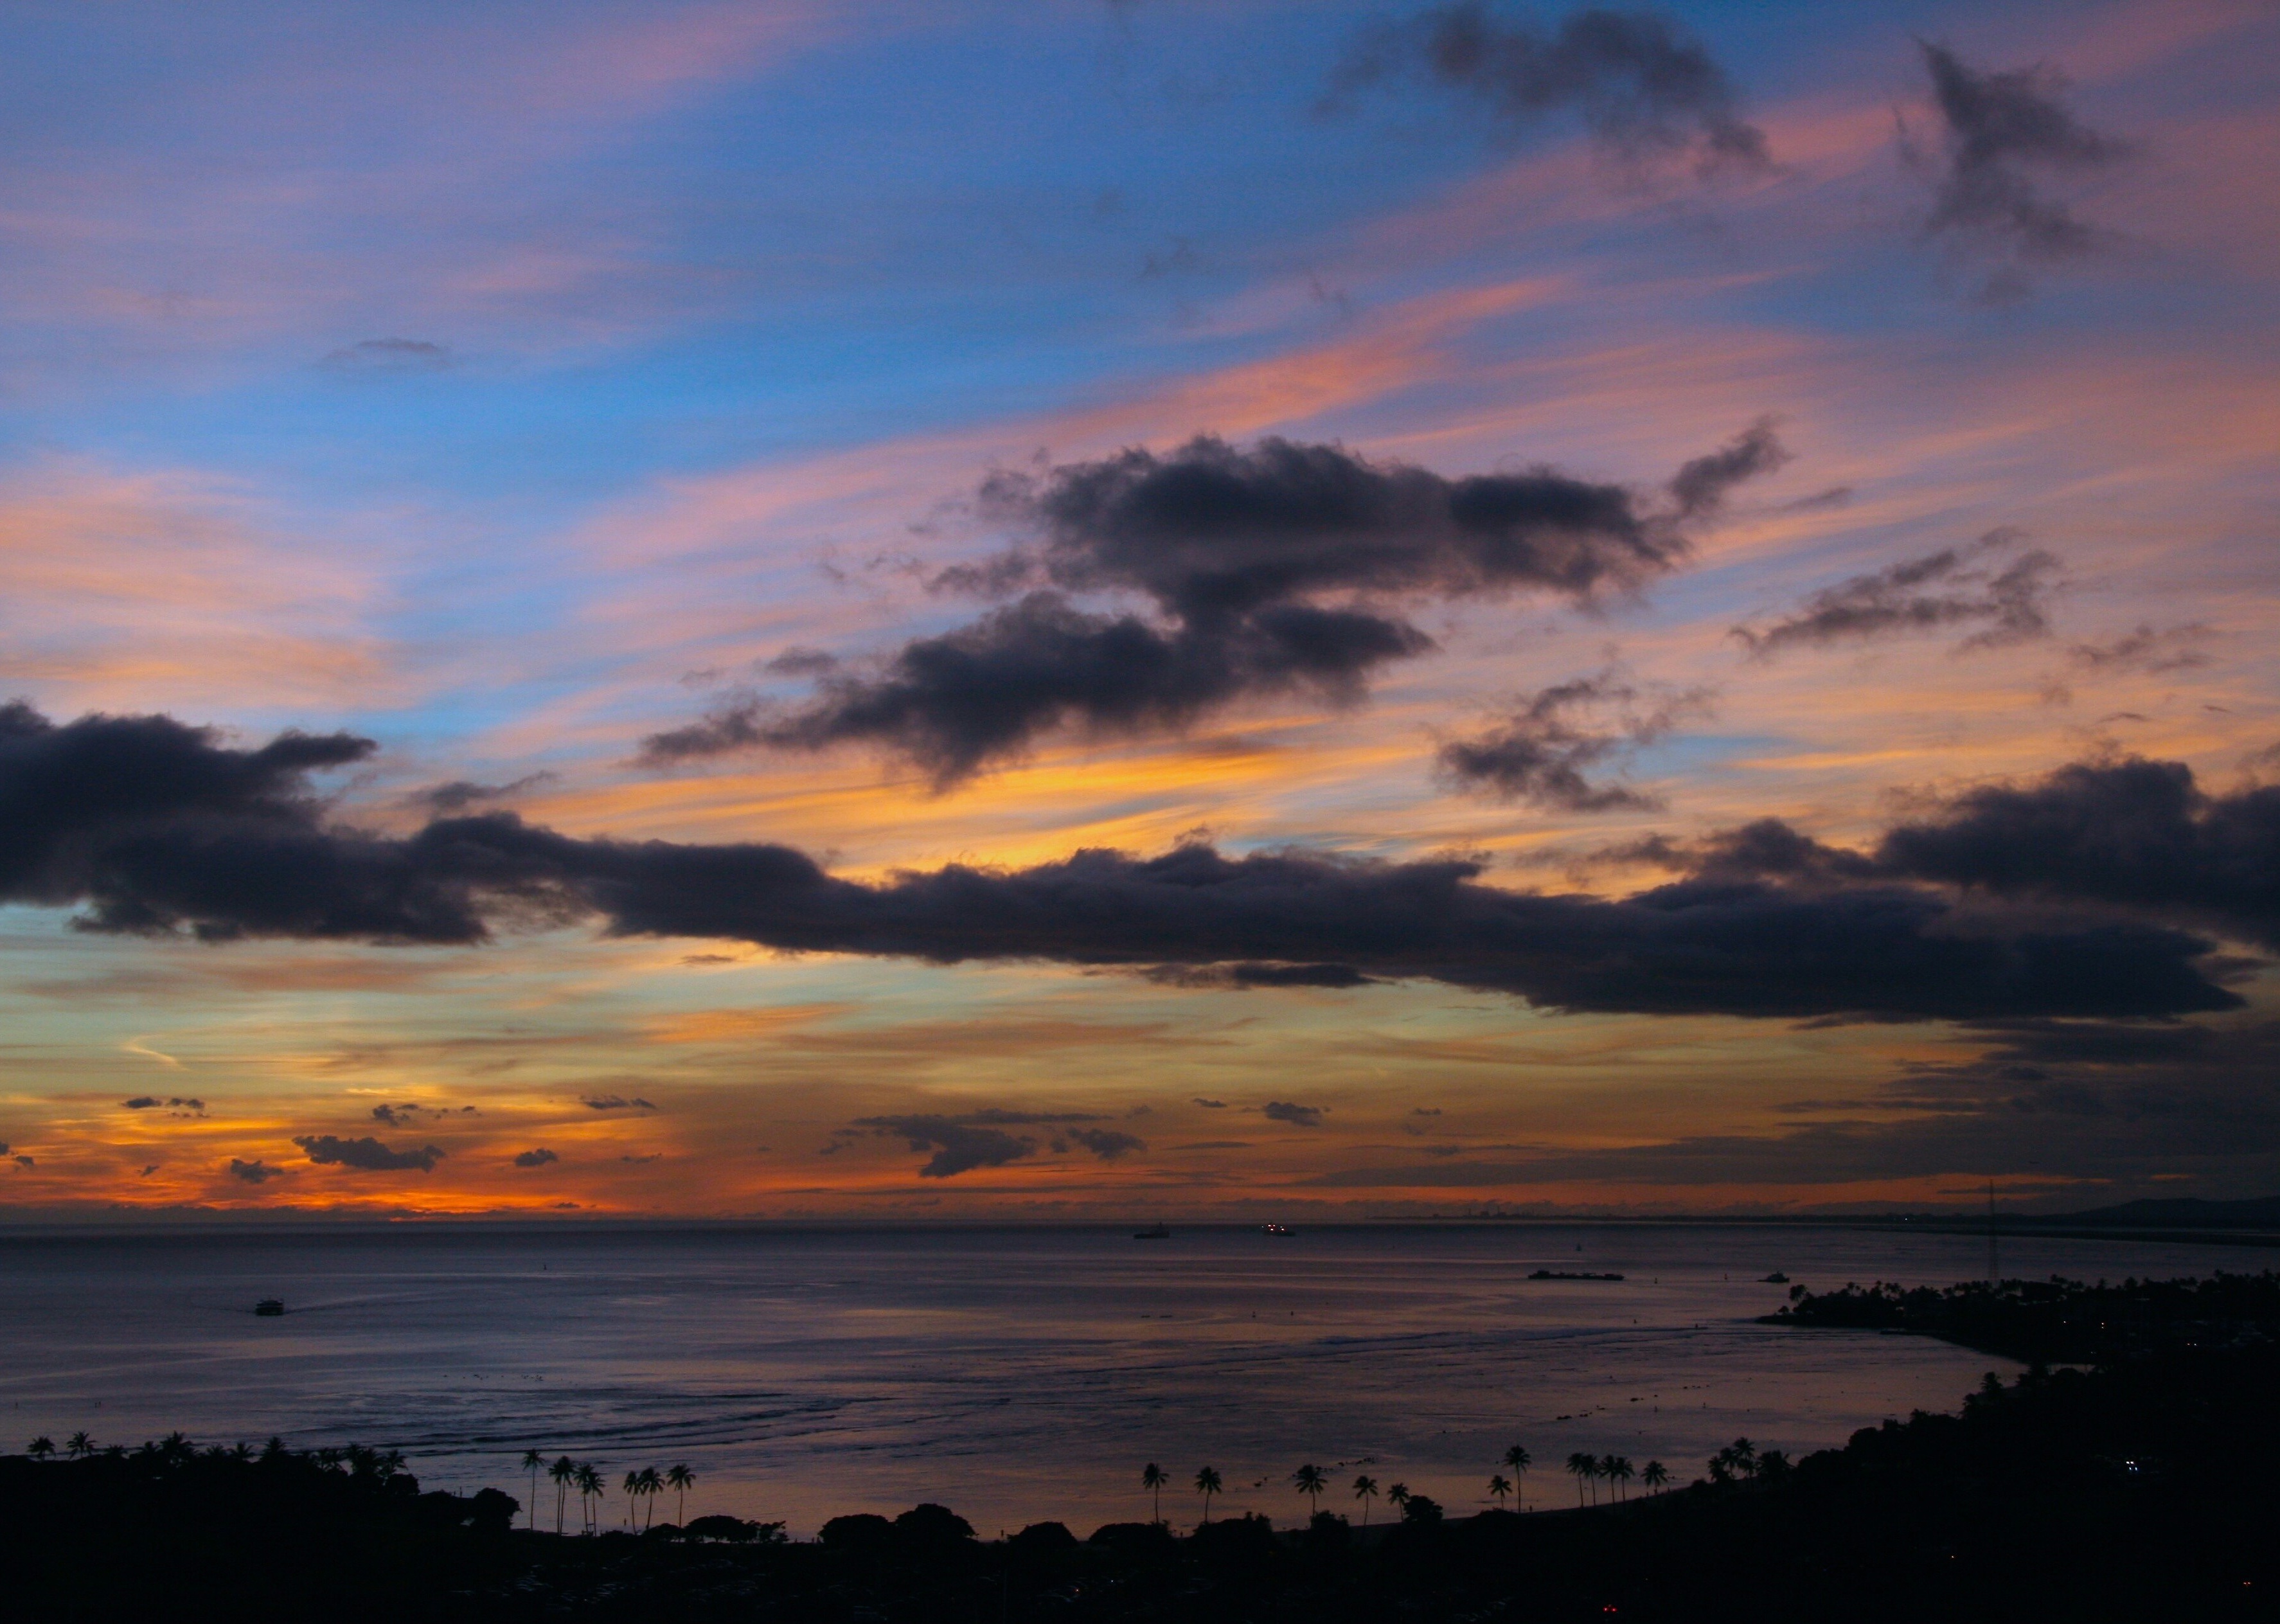
landscape, sea, coast, water, ocean, horizon, cloud, sky, sunrise, sunset, morning, dawn, atmosphere, vacation, dusk, evening, paradise, seascape, island, hawaii, ocean view, blue sky, waikiki, honolulu, afterglow, red sky at morning